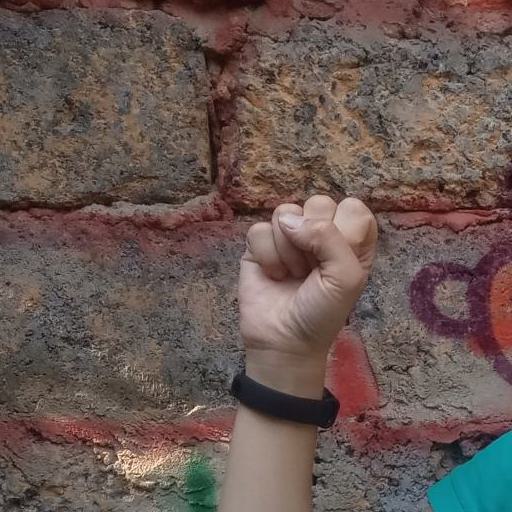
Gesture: fist